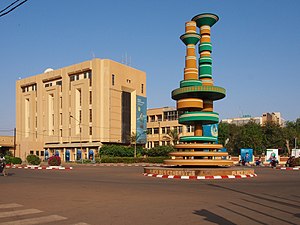
Ouagadougou
Ouagadougou er hovedstad i Burkina Faso. Byen er landets største by med sine 2.200.000 indbyggere. Byen forkortes ofte til Ouaga.